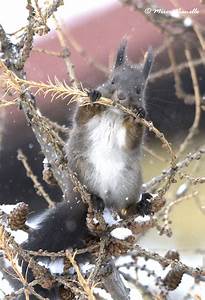
Label: scoiattolo